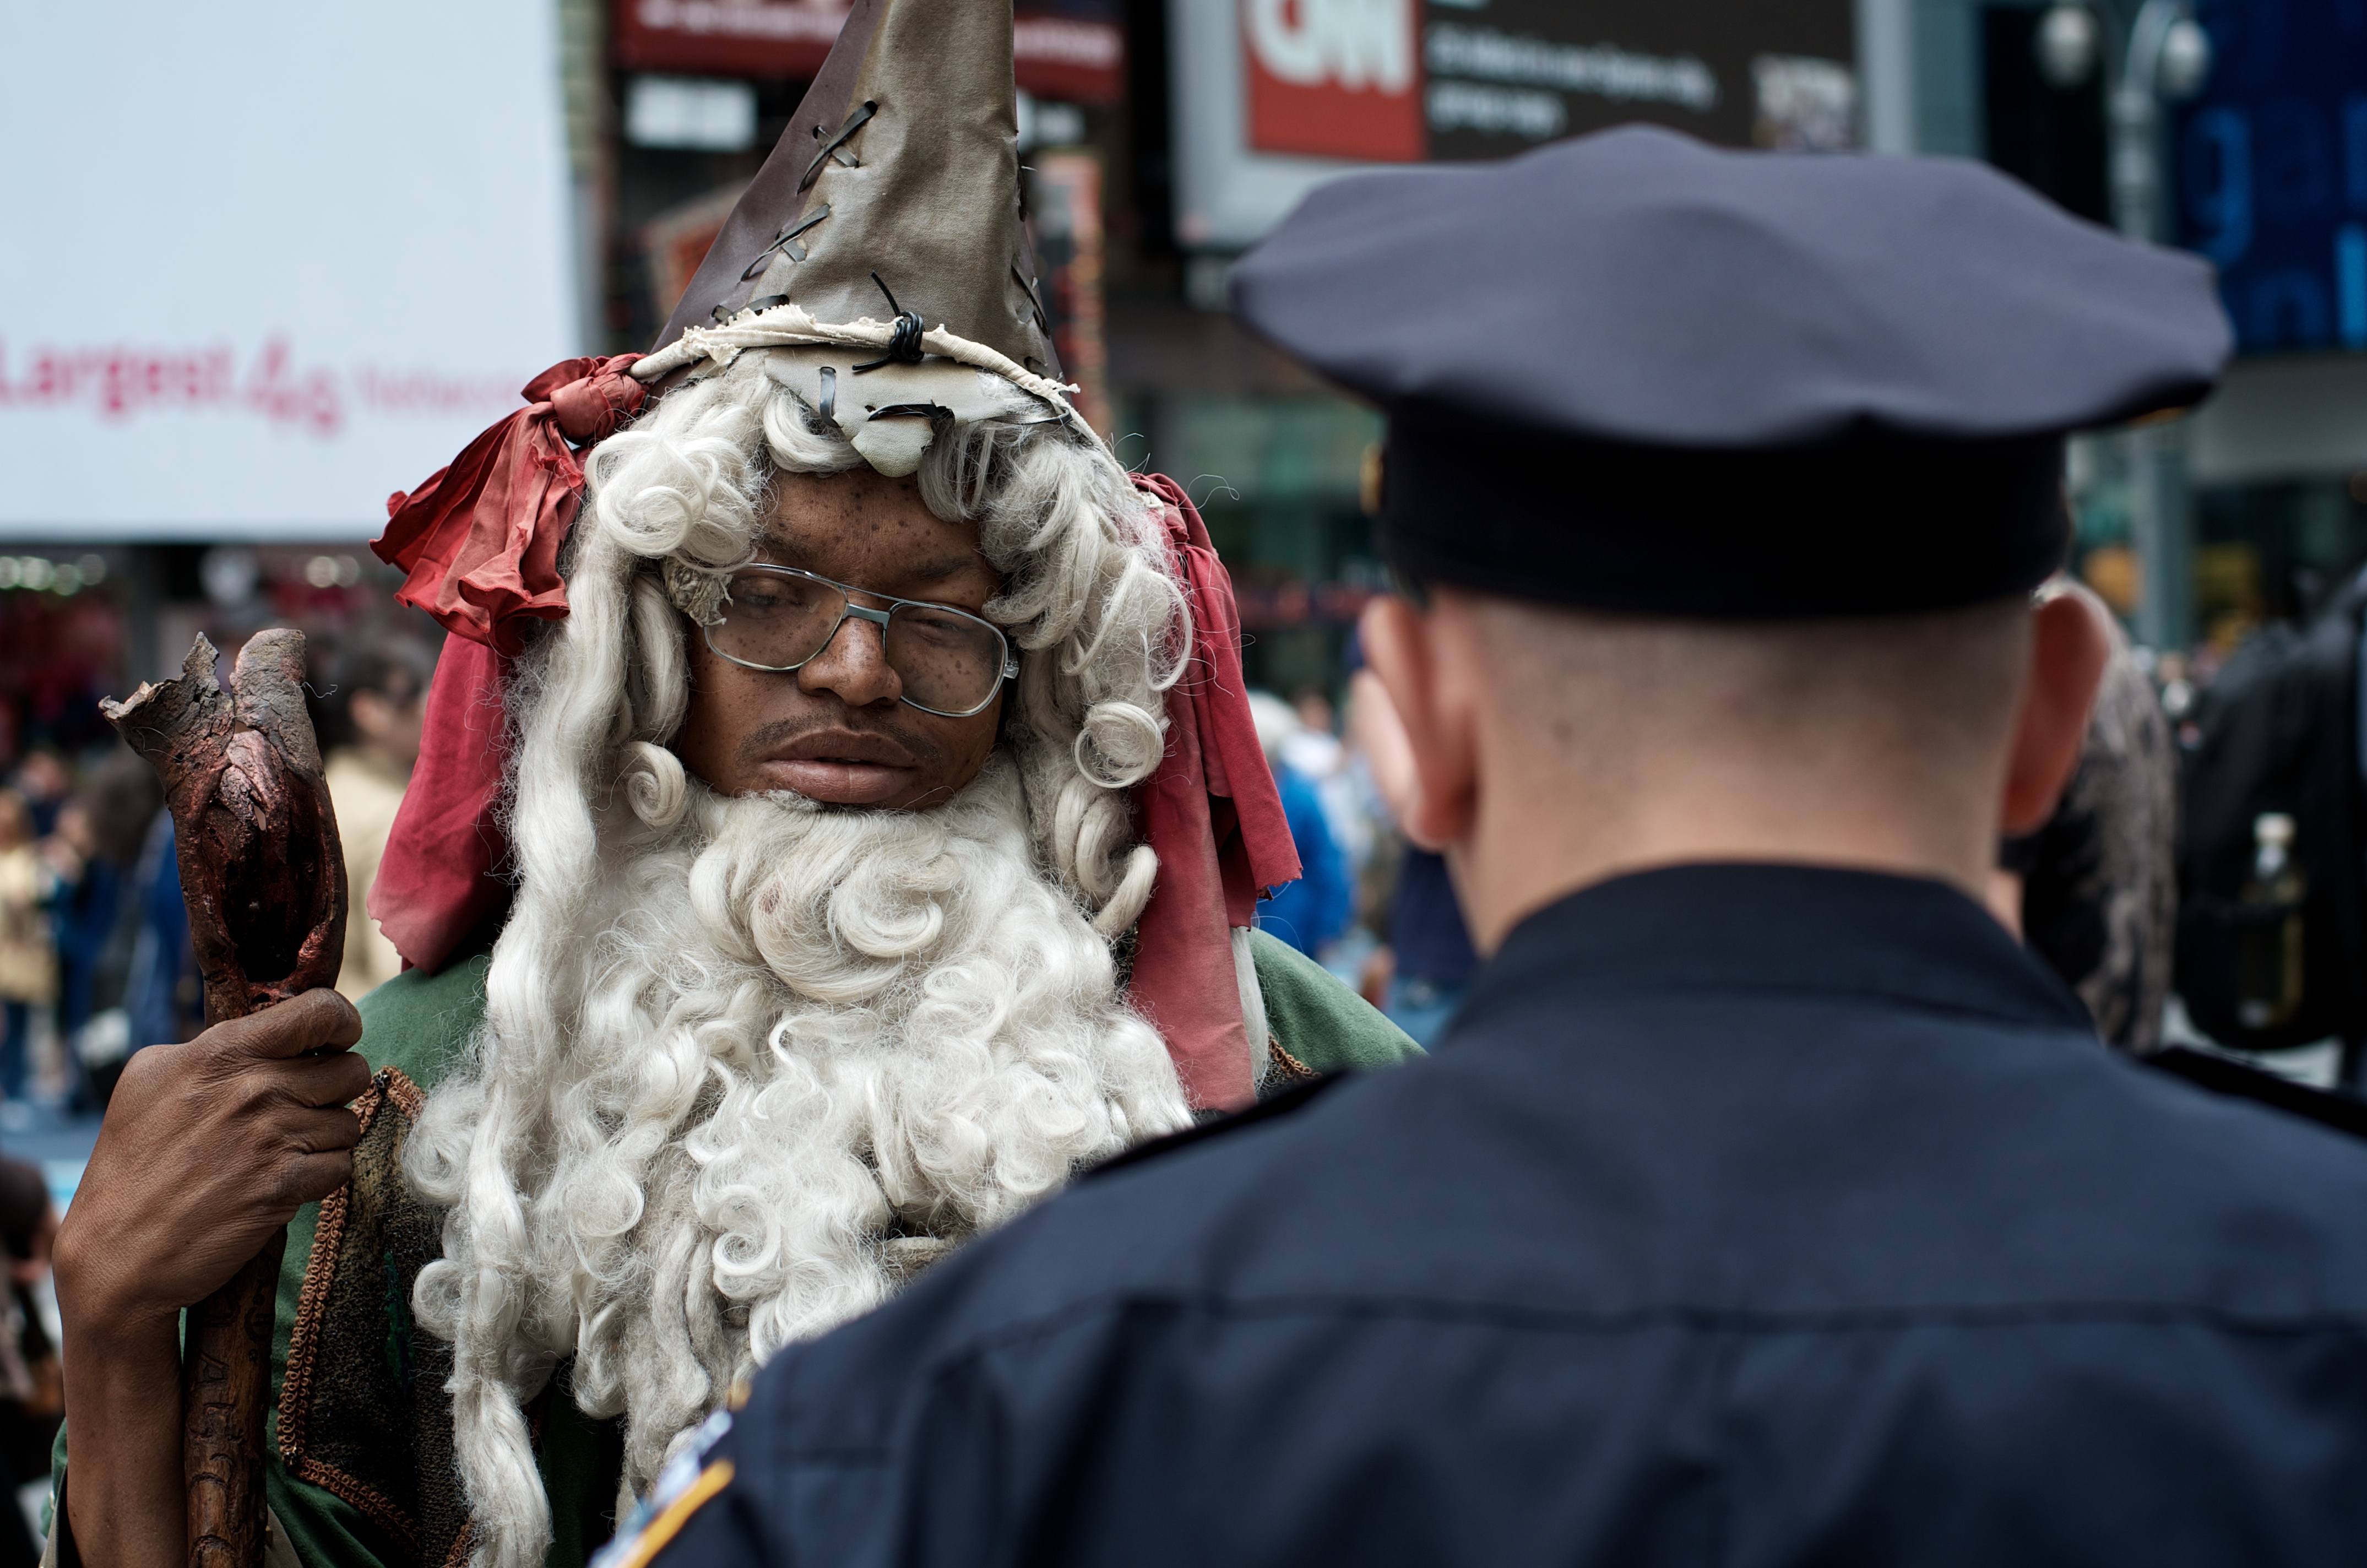
people, white, street, photography, crowd, ebook, carnival, training, black, streetphotography, flickr, festival, thomas, video, olympus, omd, event, fuji, demonstration, leica, monochrom, leuthard, hcb, thomasleuthard, streettogs